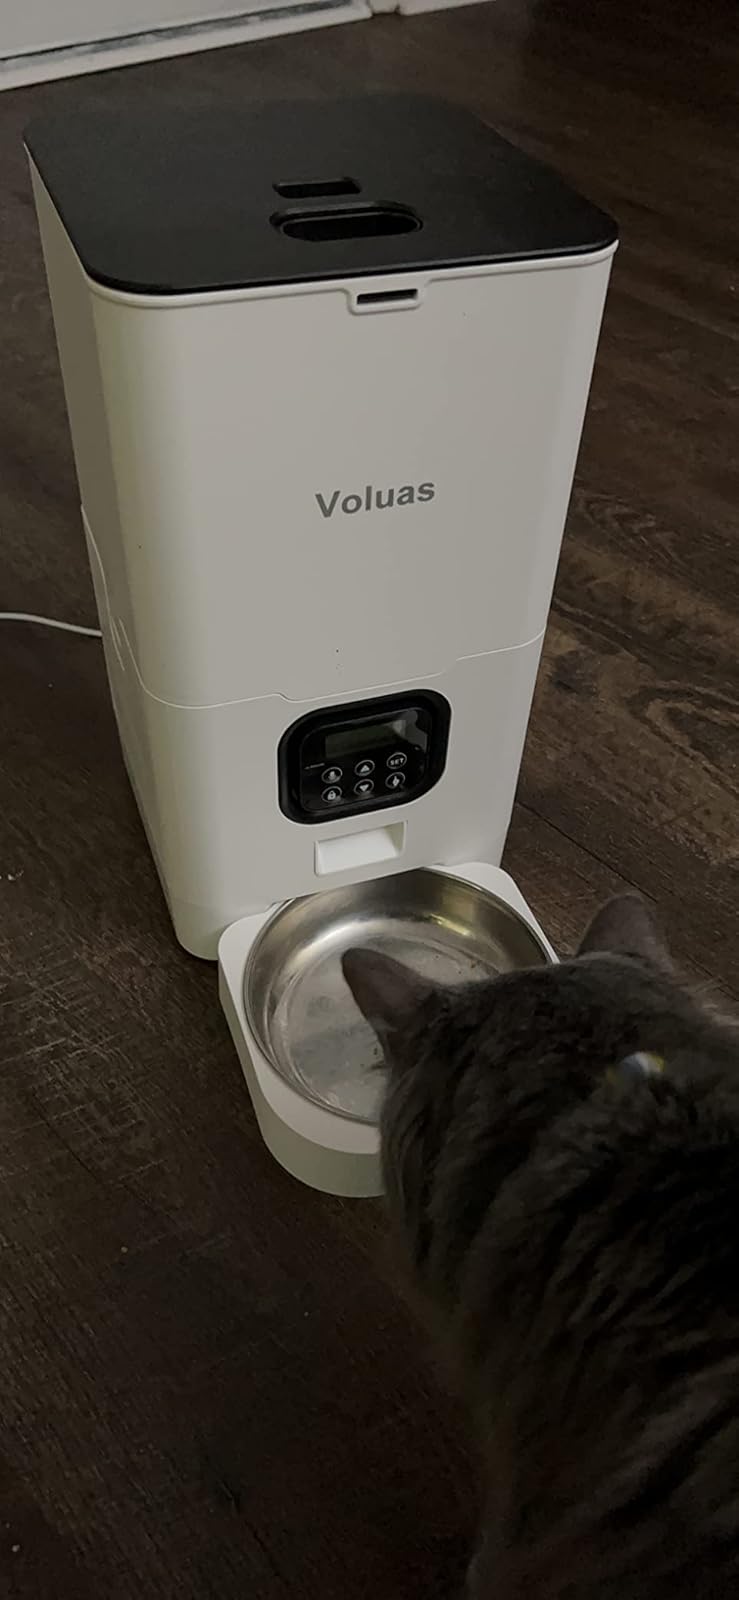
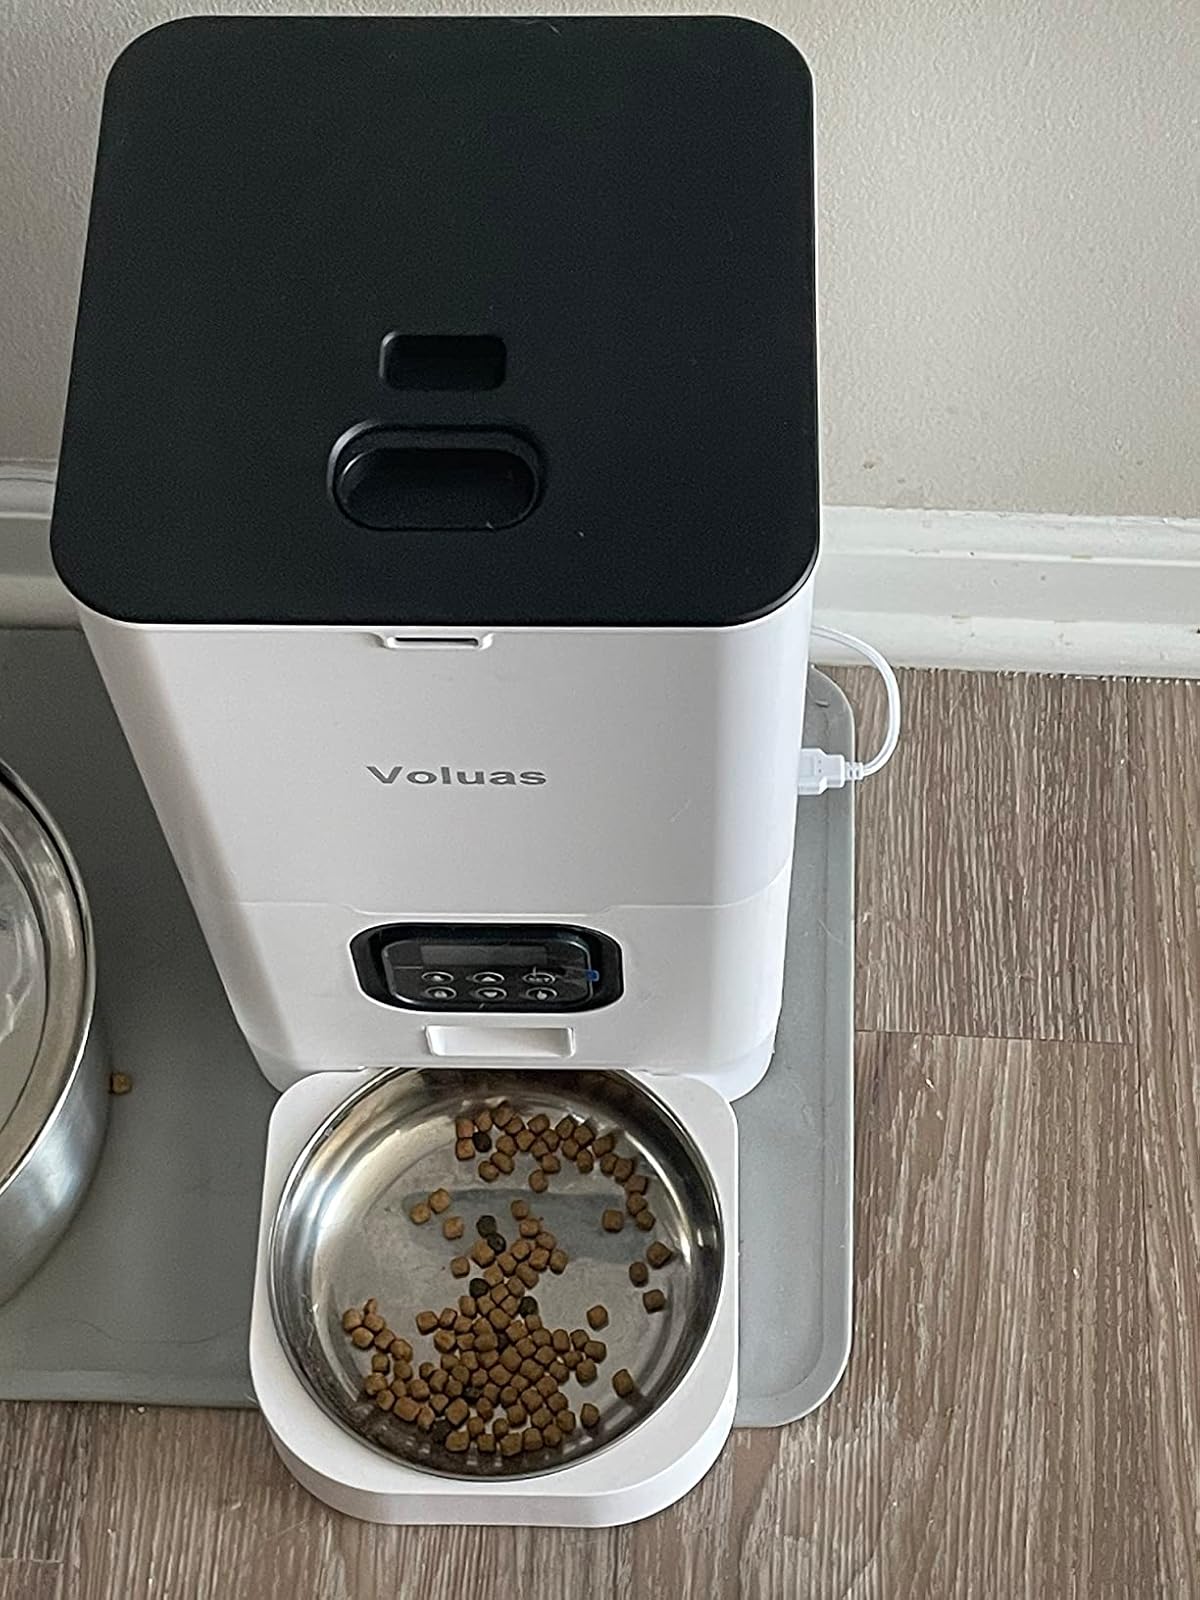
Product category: items_feeder
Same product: yes